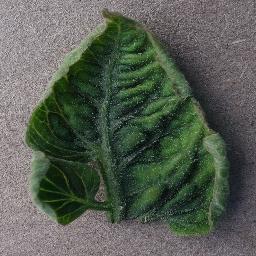
Label: Tomato___Tomato_Yellow_Leaf_Curl_Virus